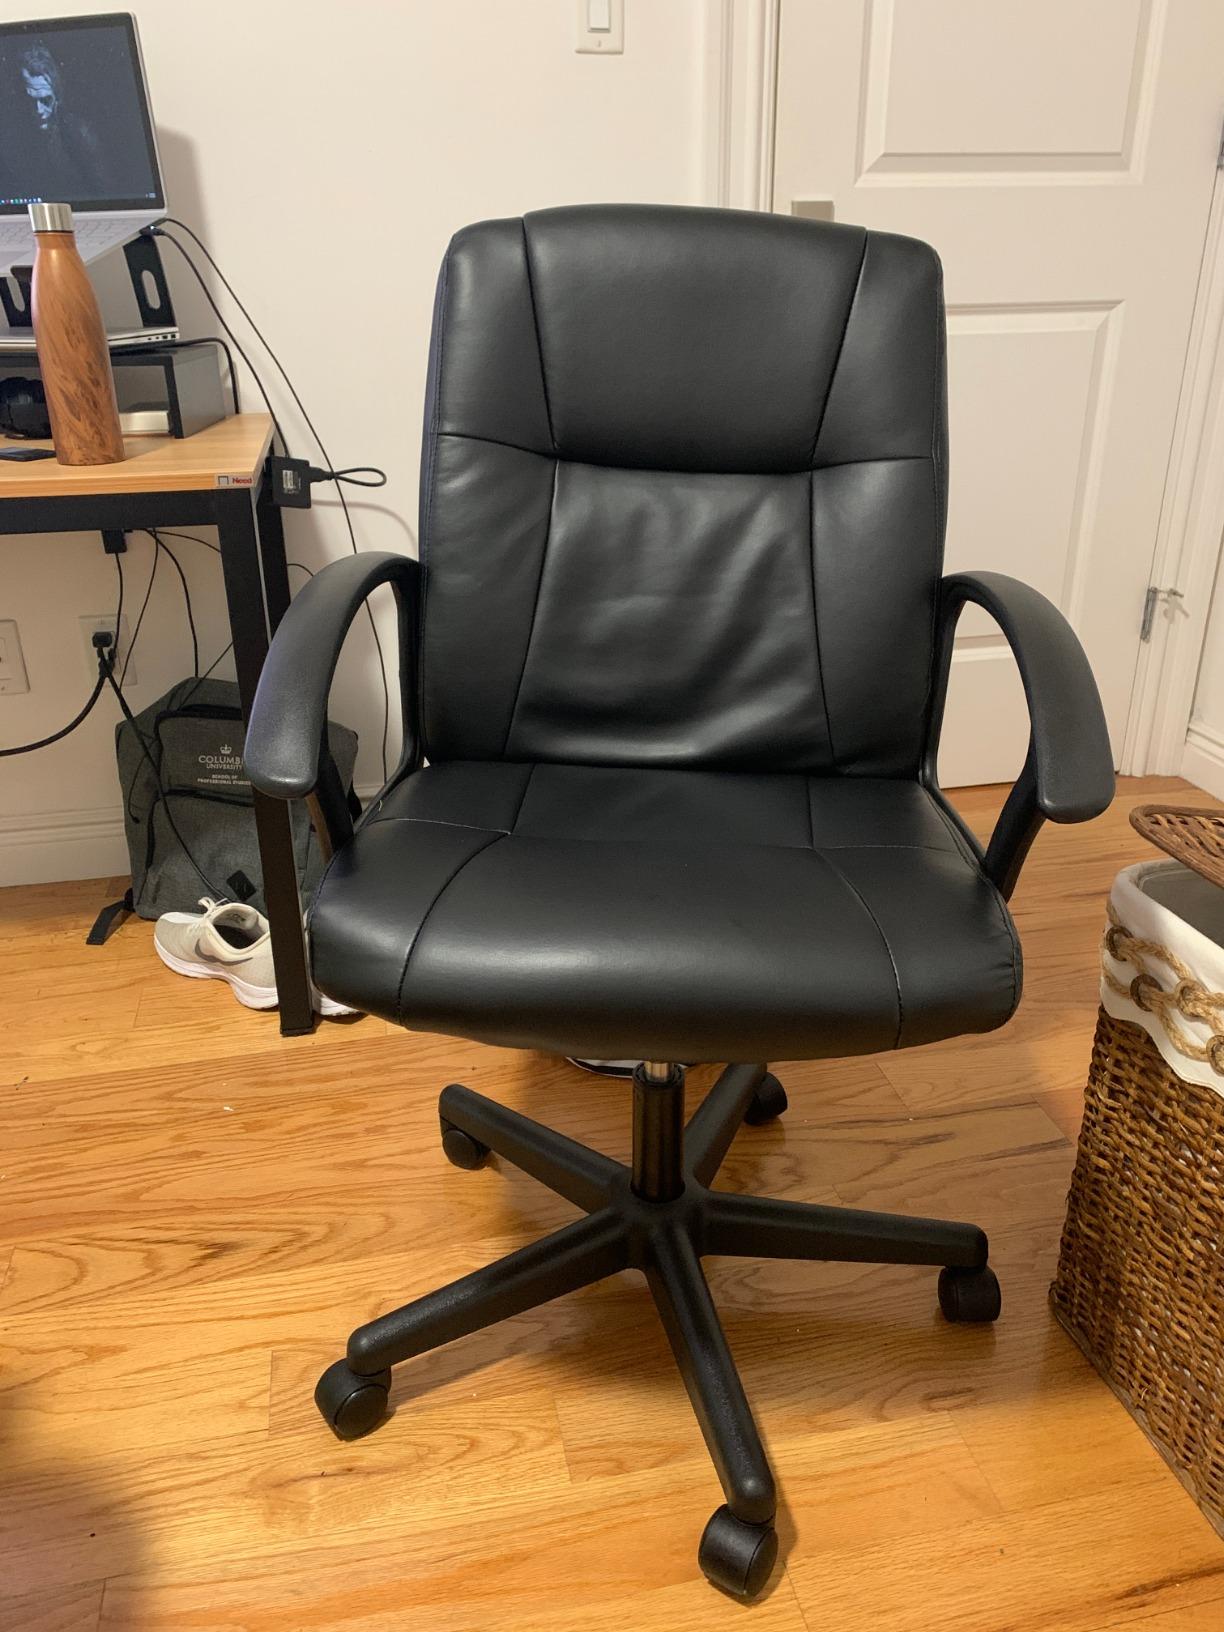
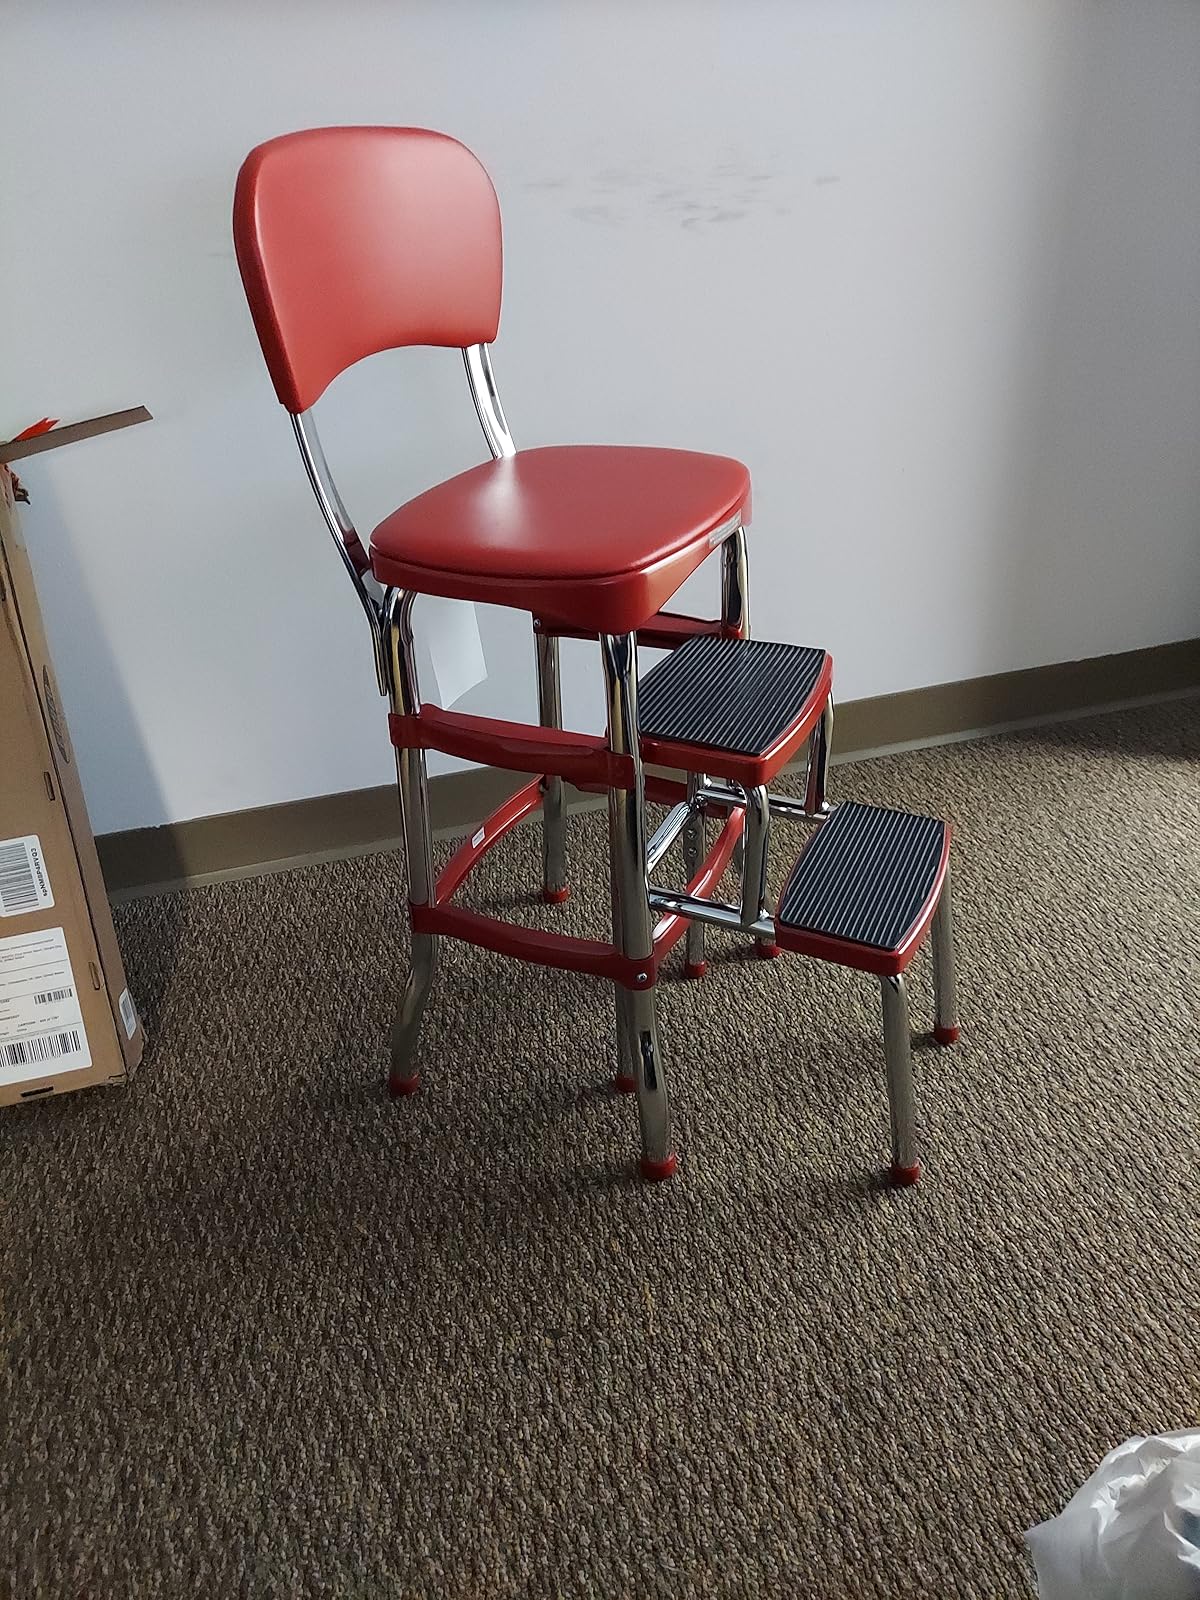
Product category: items_chair
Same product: no